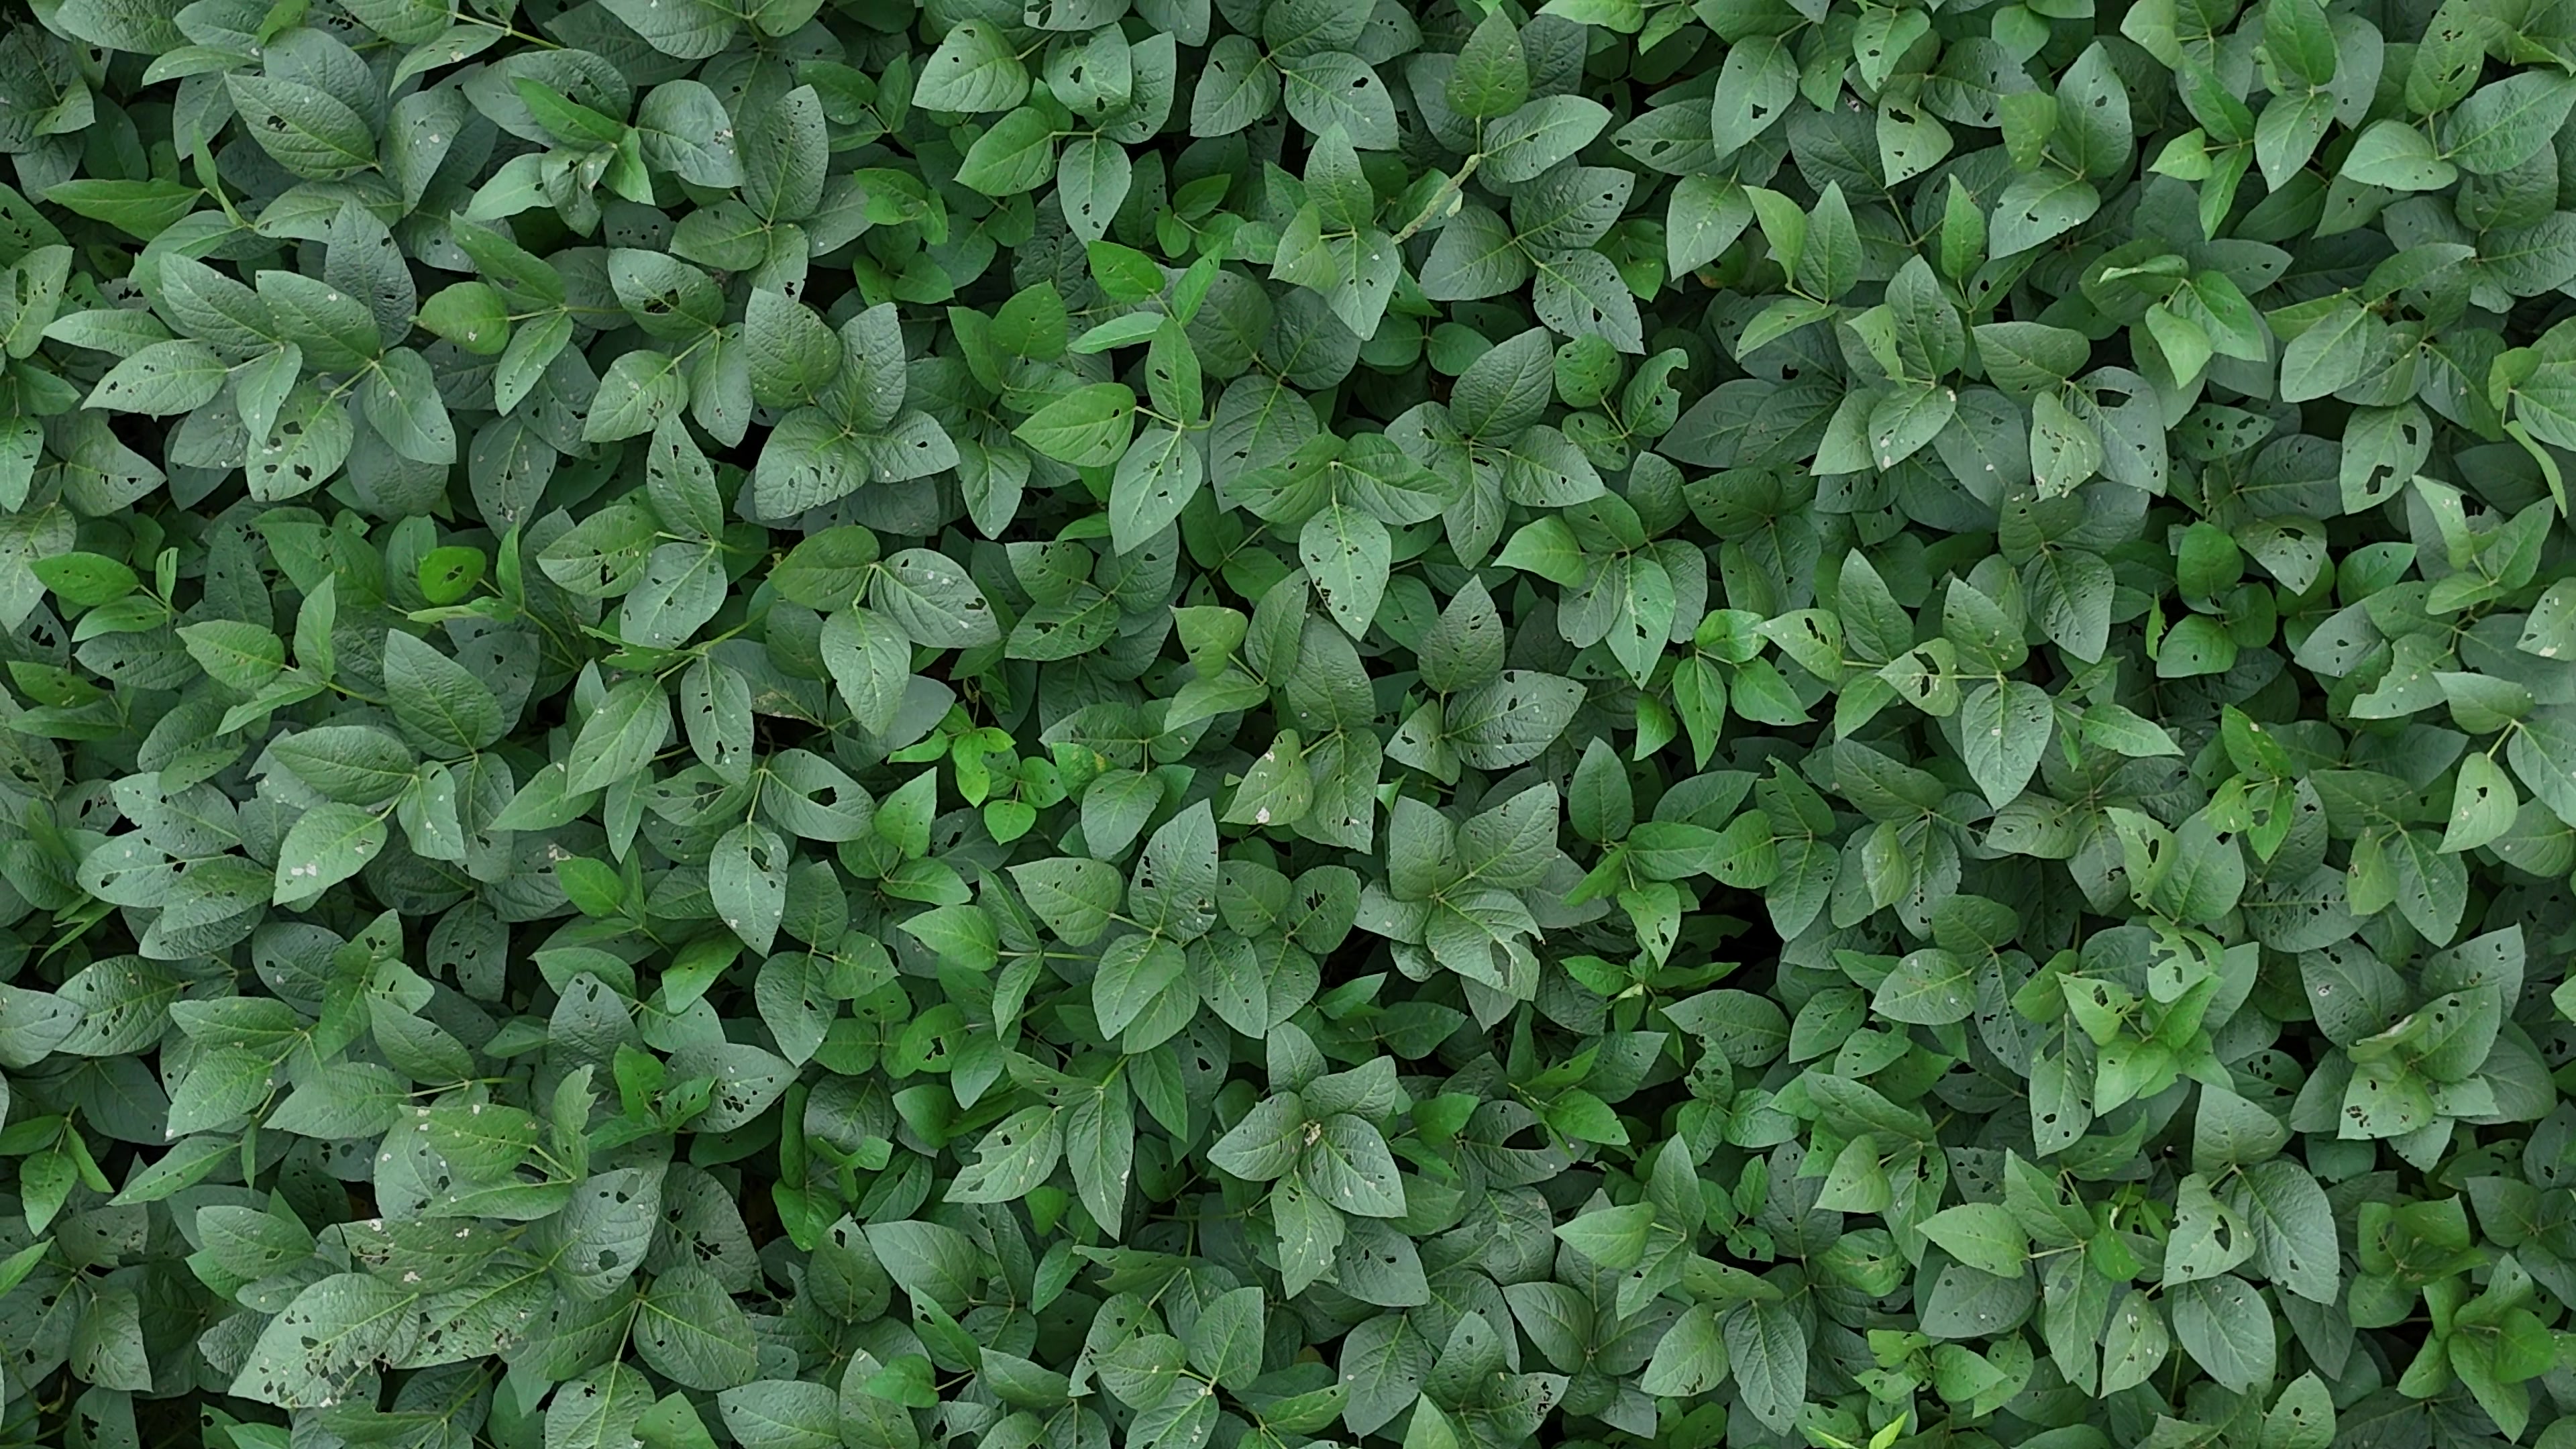
Label: Semilooper_Pest